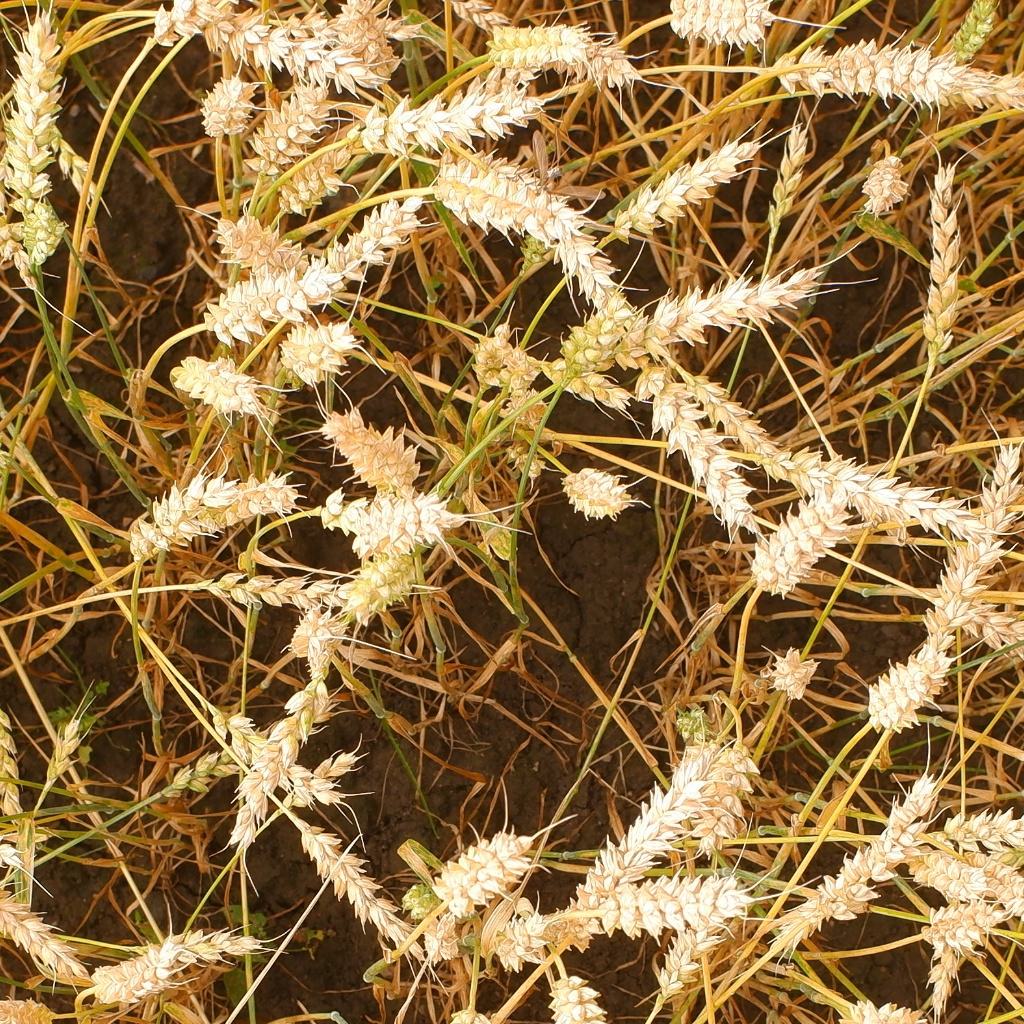
Country: Norway
Location: NMBU
Wheat development stage: Filling